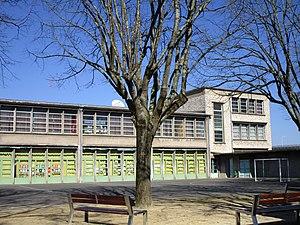
L'école primaire Raspail, dans le quartier Beaujardin-Raspail à Tours.
Beaujardin ou Beaujardin-Raspail est un quartier de la ville française de Tours. Défini par l'Insee dans son partage de la commune de Tours en 22 IRIS, il est situé dans au sud-est de la commune et est frontalier avec le quartier du Sanitas au nord, Rochepinard et les rives du Cher au sud et la commune de Saint-Pierre-des-Corps à l'est.